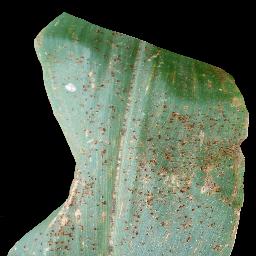
Label: Corn_(Maize)___Common_Rust